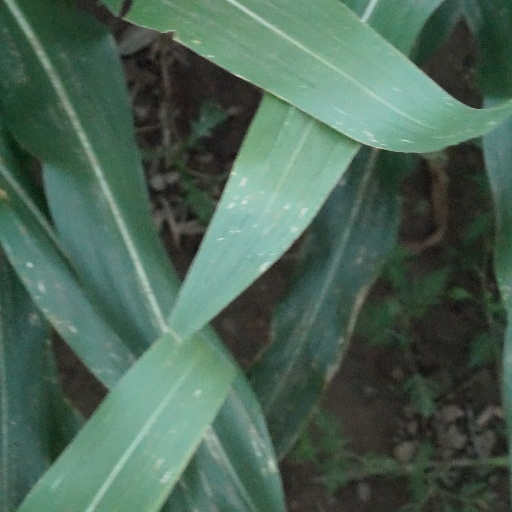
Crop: maize; corn